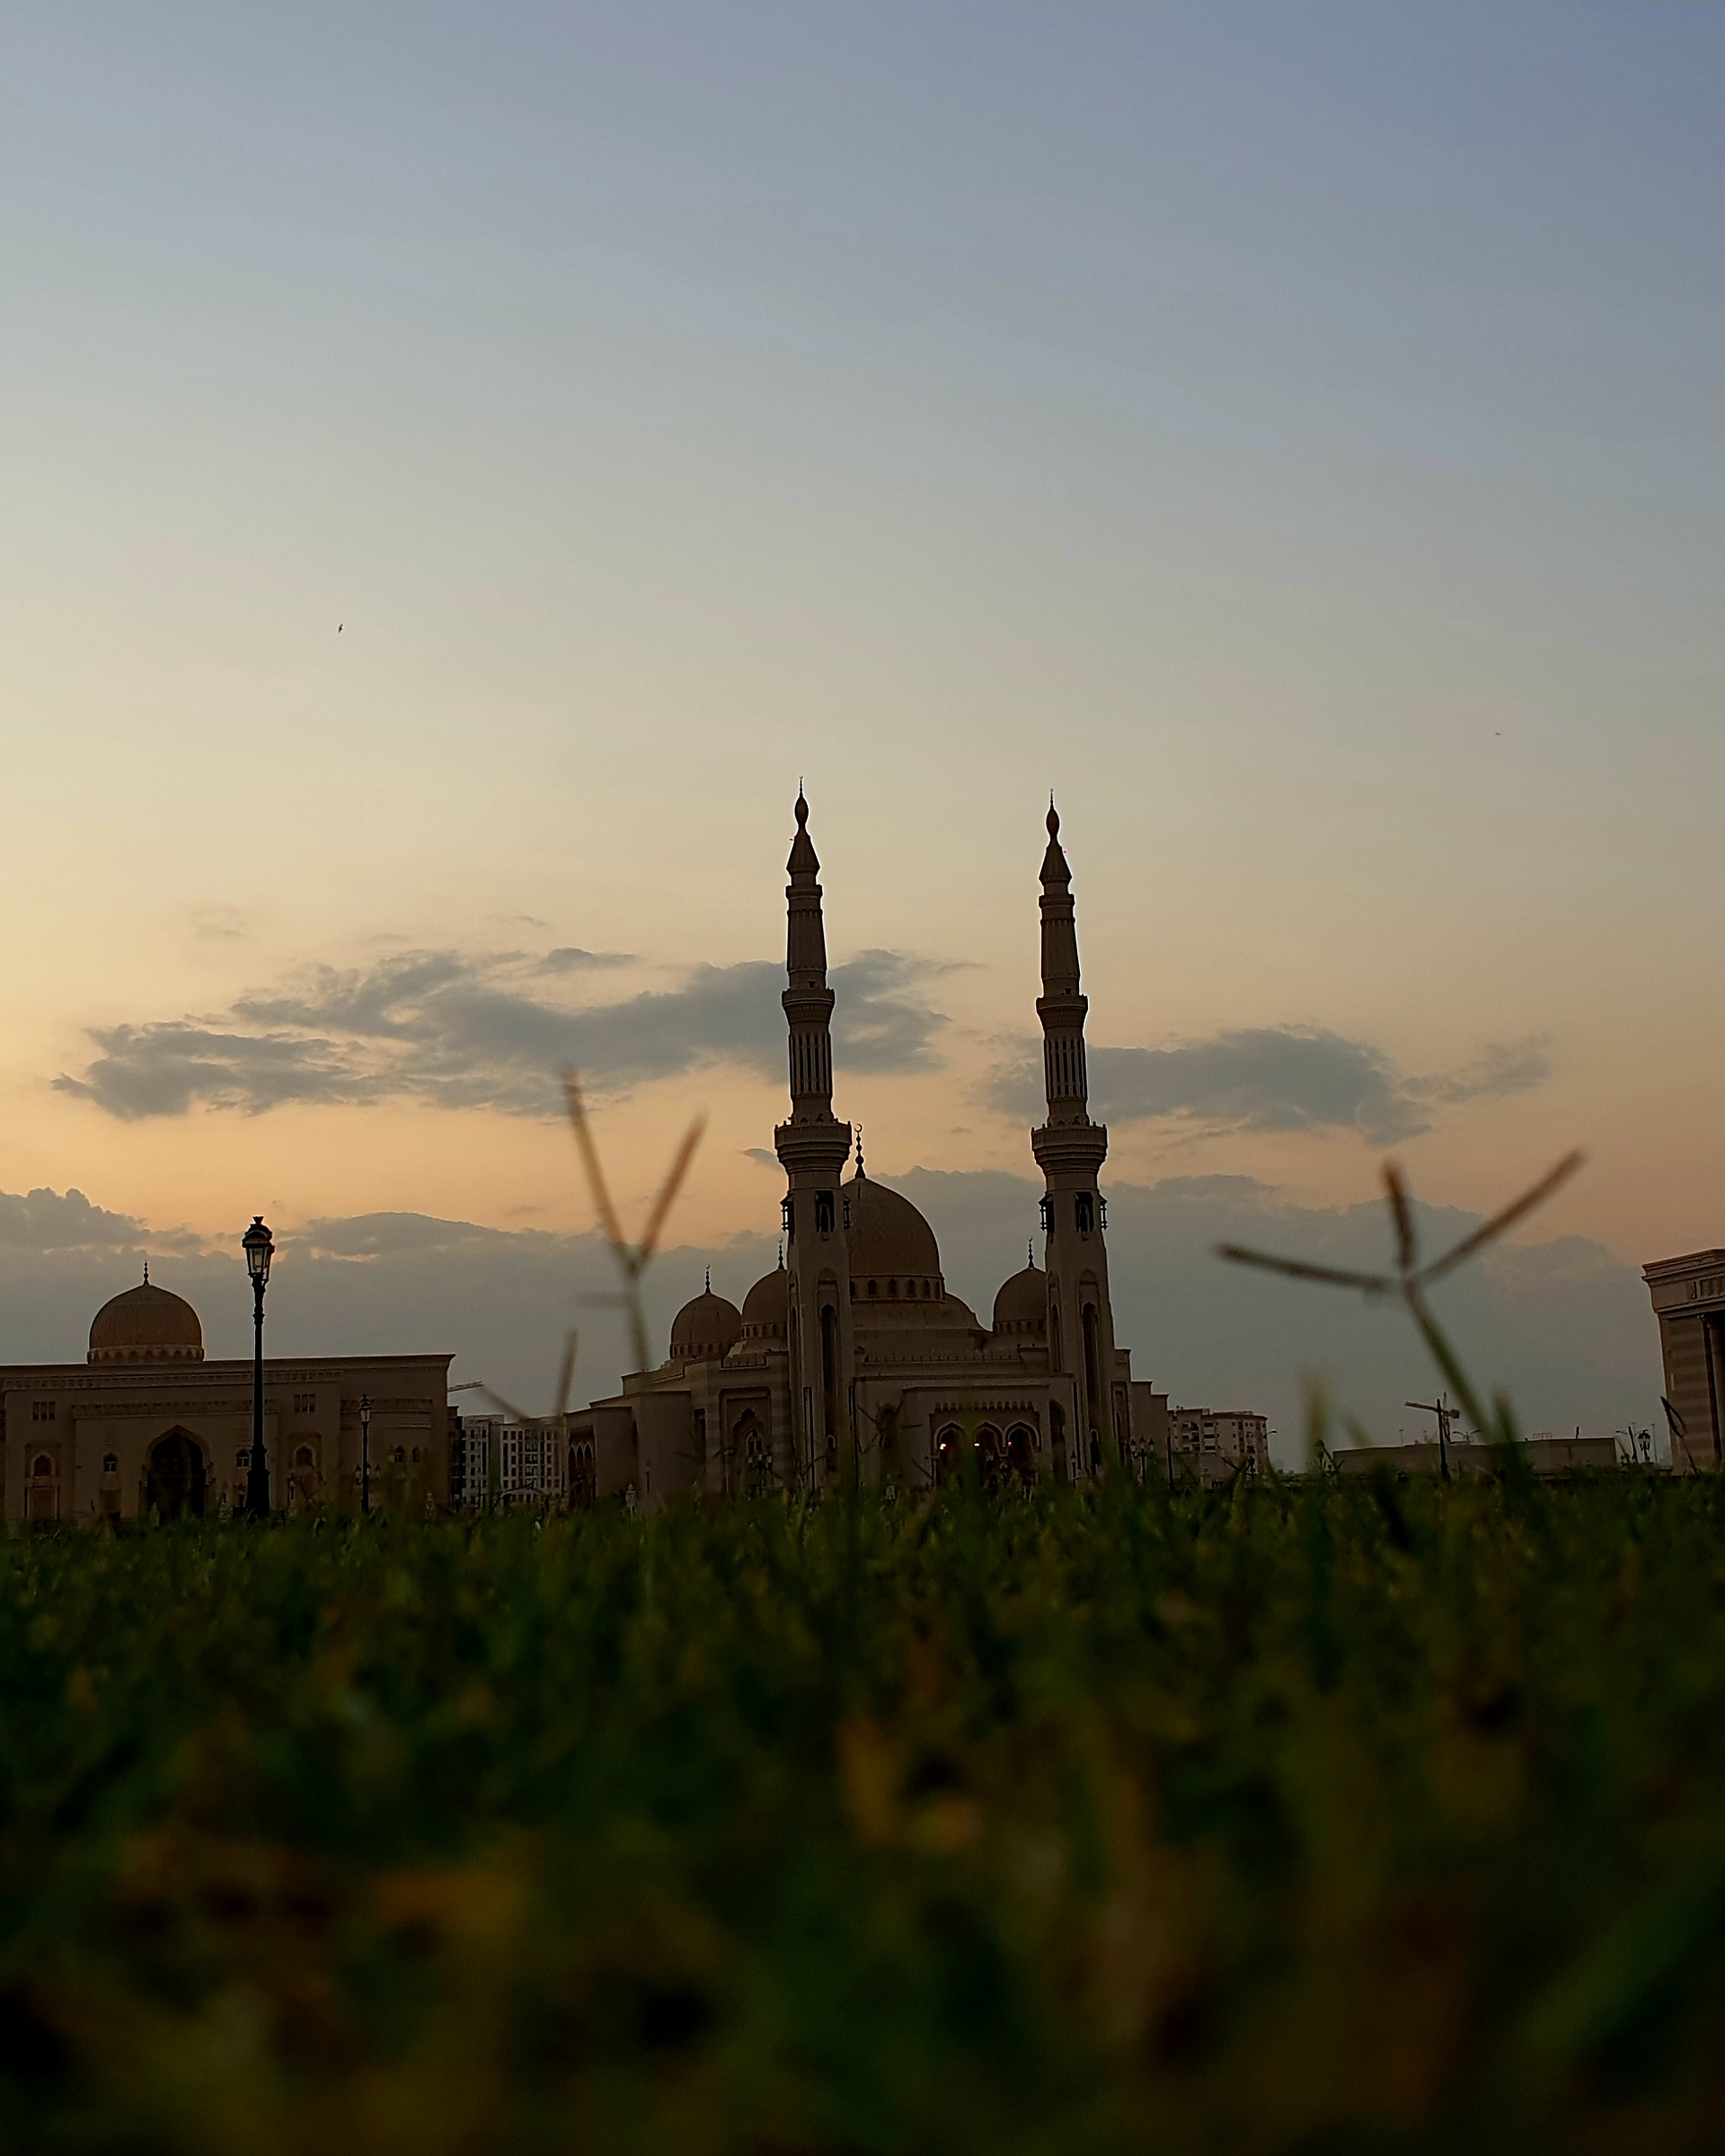
campus, samsungS9, Alqasimiauniversity, landscape, panorama, sharjah, dubai, UniEmiratArab, sky, landmark, atmospheric phenomenon, morning, evening, mosque, sunset, dusk, cloud, horizon, city, atmosphere, place of worship, tree, sunrise, spire, architecture, dawn, building, vacation, afterglow, world, hill, metal, tourism, monument